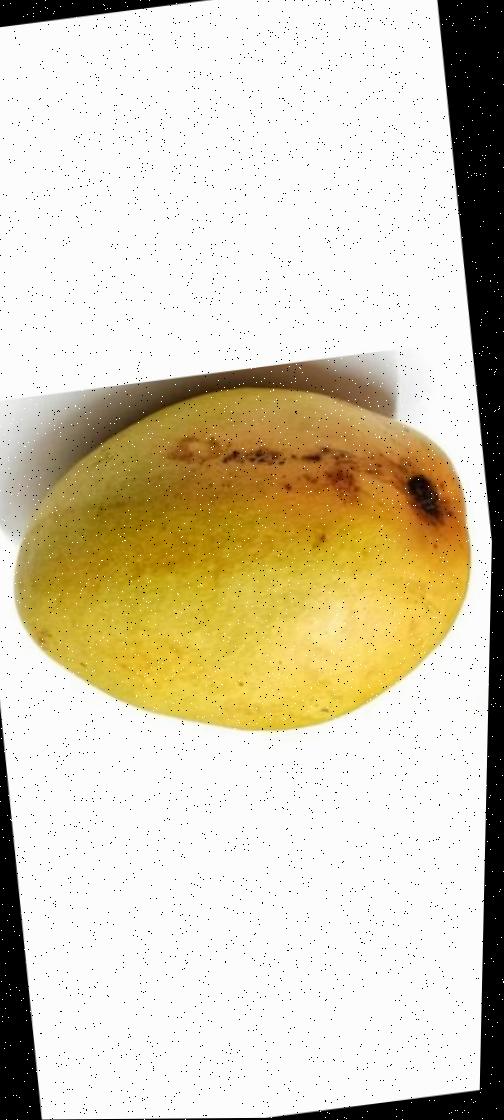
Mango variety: Bari-11